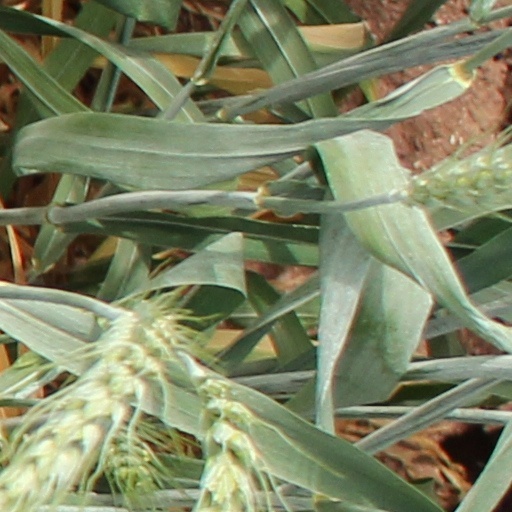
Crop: wheat